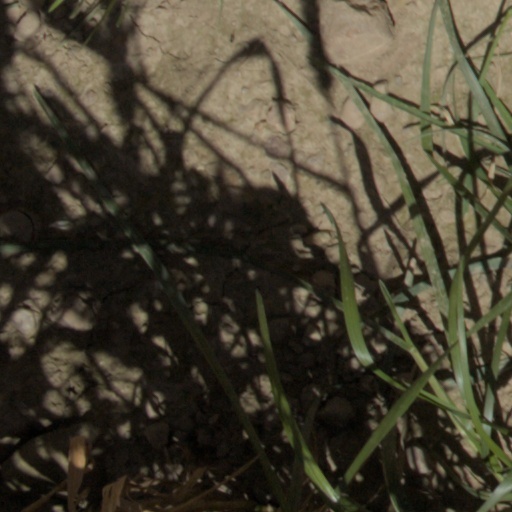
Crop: wheat